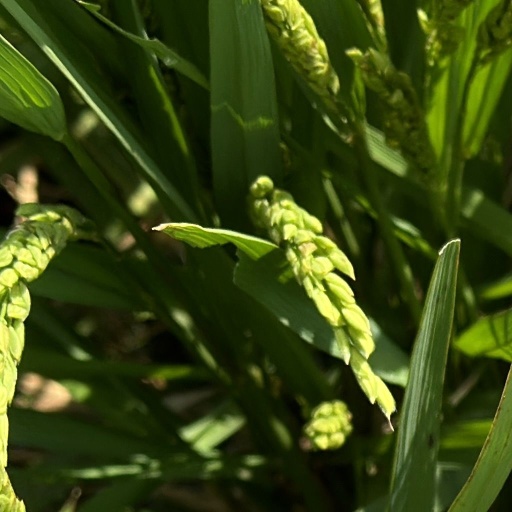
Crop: rice